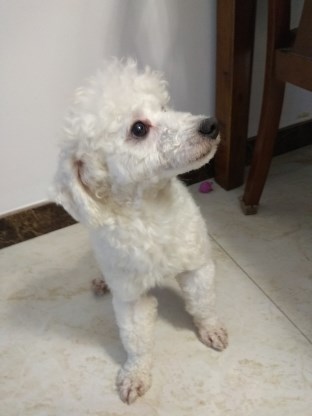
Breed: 3083-n000117-Bichon_Frise